SK Rapid Wien

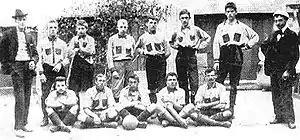
The 1. Arbeiter FC in 1898

The club was founded in 1897 as Erster Wiener Arbeiter-Fußball-Club (First Viennese Workers' Football Club). The team's original colours were red and blue, which are still often used in away matches. On 8 January 1899, the club was (thanks to Wilhelm Goldschmidt), taking on its present name of Sportklub Rapid, following the example of Rapide Berlin. "Wien" or "Vienna" are commonly added when referring to the club but are not part of the official name. In 1904, the team colours were changed to green and white. The club won Austria's first ever national championship in 1911–12 by a single point, and retained the title the following season.